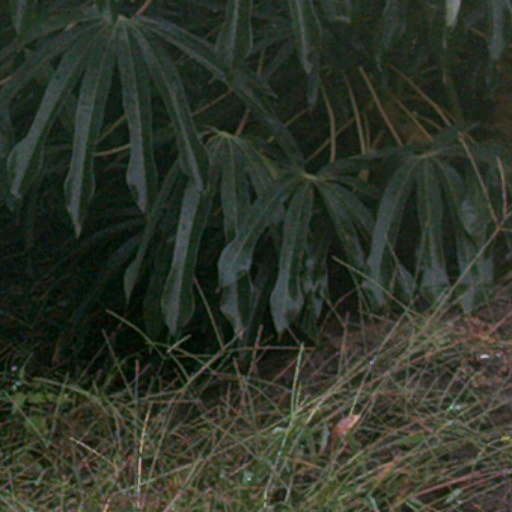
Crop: cassava